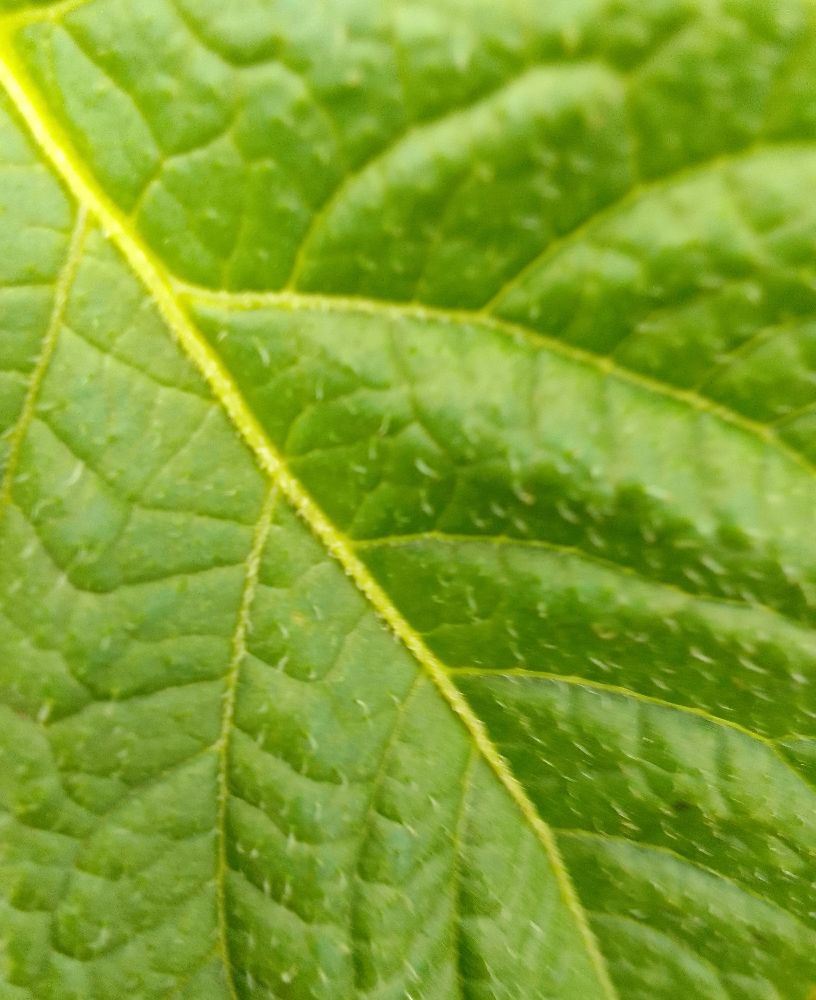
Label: Healthy